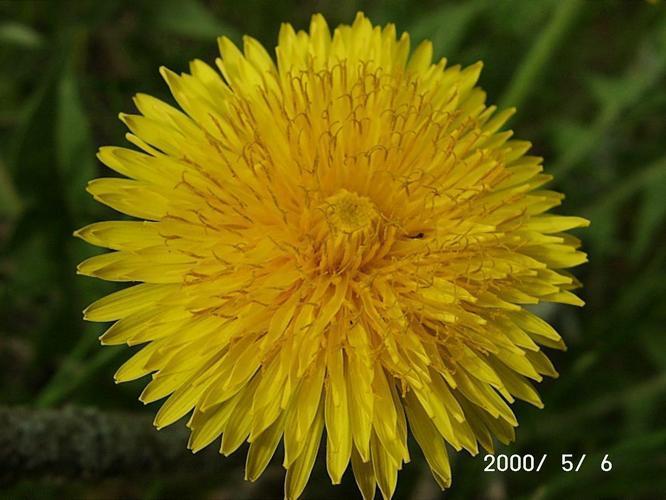
Flower: Dandelion